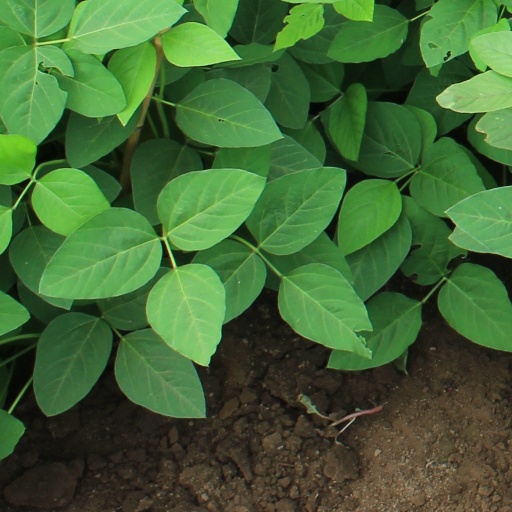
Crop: soybean